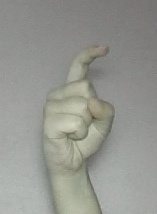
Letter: ra